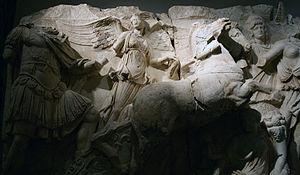
Lucius Aurelius Verus, né à Rome le 15 décembre 130 sous le nom de Lucius Ceionius Commodus, adopté en 138 par Antonin le Pieux sous le nom de Lucius Aelius Aurelius Commodus, est coempereur romain avec Marc Aurèle du 8 mars 161 à janvier 169, date de sa mort à Altinum en Vénétie. Il porte alors le nom et les surnoms de Imperator Caesar Lucius Aurelius Verus Augustus Armeniacus Parthicus Maximus Medicus.